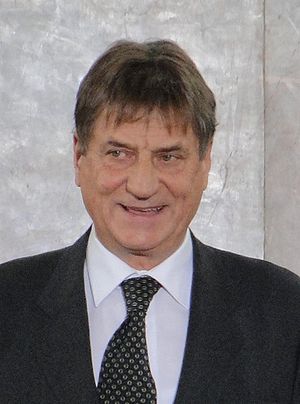
Claudio Magris
Claudio Magris er en italiensk forfatter, tidligere politiker, oversætter og intellektuel.